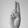
ASL letter: U